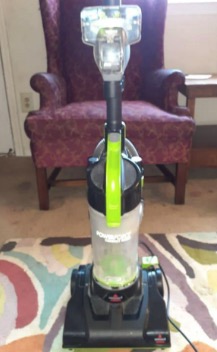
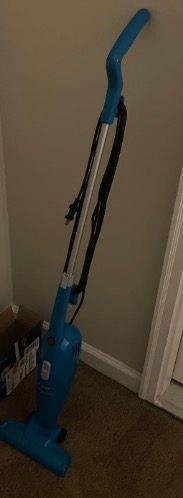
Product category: items_vacuum
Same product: no